Erlikosaurus

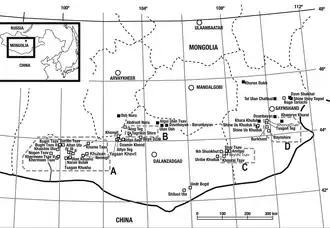
Fossil localities in Mongolia. Locality of "Erlikosaurus" in Bayshin Tsav, at Area C

The holotype specimen, MPC-D 100/111, was found in layers from the Bayshin Tsav locality on the Bayan Shireh Formation, consisting of an exceptionally well preserved skull, a virtually complete right pes only lacking the proximal end of metatarsals II, III and IV, and an almost complete left humerus. Other remains include some fragmentary cervical vertebrae, however, the count is not specified and they were not illustrated. These findings were made during a Soviet-Mongolian expedition in the Ömnögovi Province in 1972. Eight years later, the genus and type species, "Erlikosaurus andrewsi", was named and described (although very briefly) by paleontologists Rinchen Barsbold and Altangerel Perle in 1980, however, Barsbold was not indicated as the name-giver of this particular species. The generic name, "Erlikosaurus", was taken from that of the demon king Erlik, from Turko-Mongolian mythology and the Greek (meaning lizard). The specific name, "andrewsi", is in honour to the American paleontologist Roy Chapman Andrews, who was the leader of the American Asiatic Expeditions from 1922 to 1930. Apparently, in the original description a left pes was claimed to be part of the holotype, however, this statement has not been mentioned again.